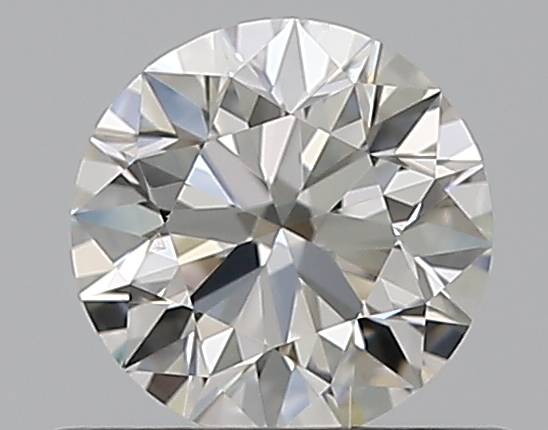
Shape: round
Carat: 0.5
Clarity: SI1
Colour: G
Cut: EX
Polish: EX
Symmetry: EX
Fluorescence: F
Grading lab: GIA
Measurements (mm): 5.03 x 5.06 x 3.17